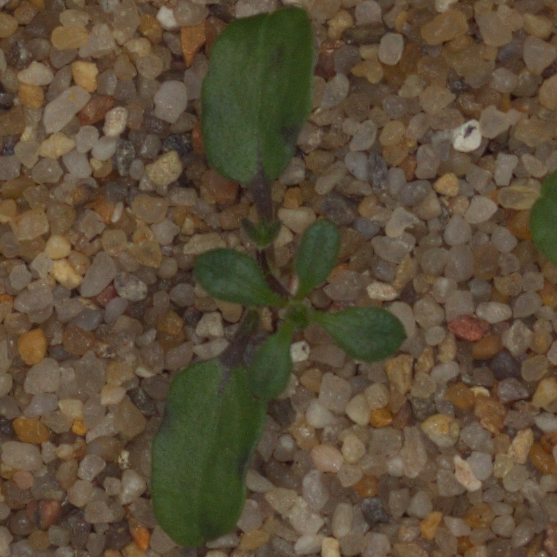
Label: cleavers